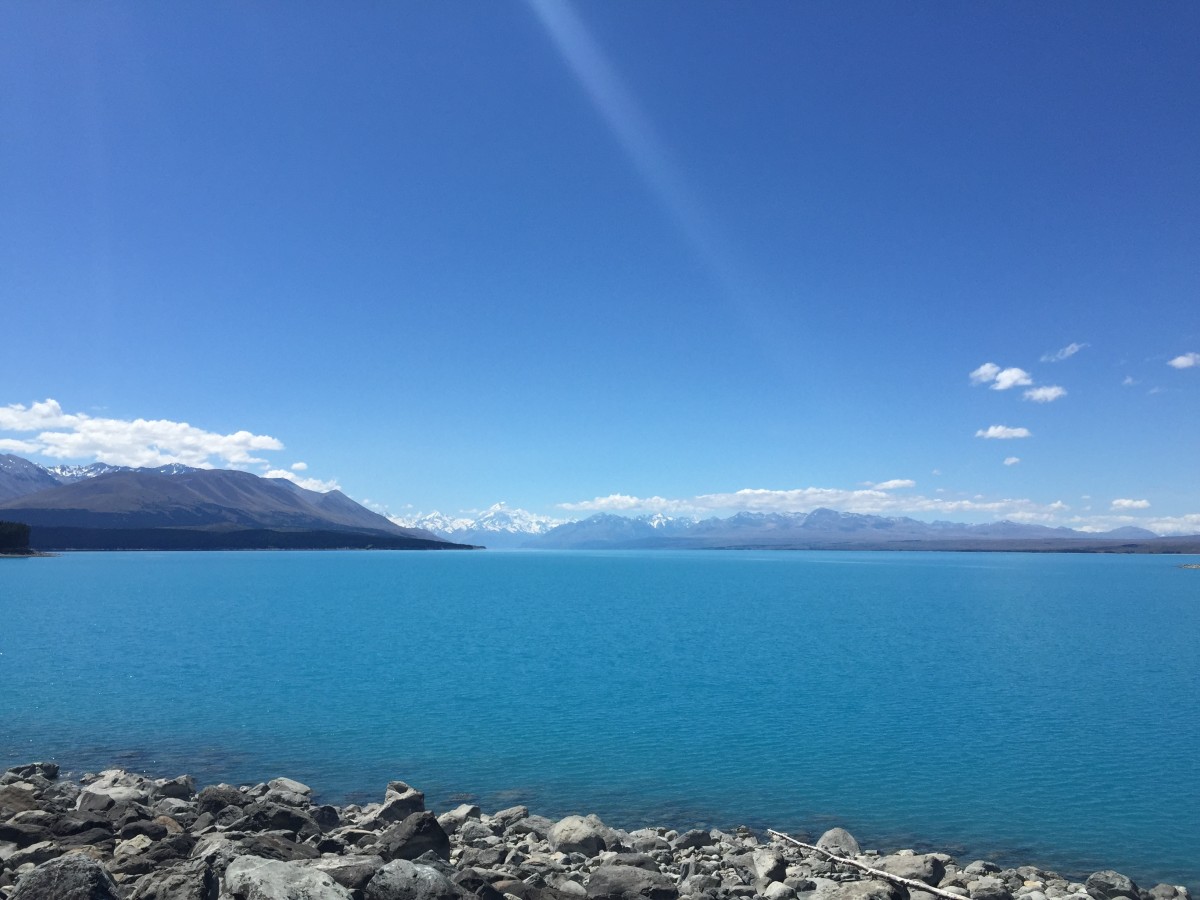
Tags: coast, ocean, horizon, cloud, sky, lake, mountain range, bay, fjord, reservoir, body of water, loch